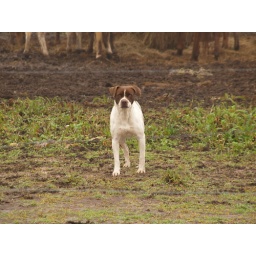
Nome Texas Old small town Grass field with dogs watching over horses and mules 2009 Roads Signs Buildings